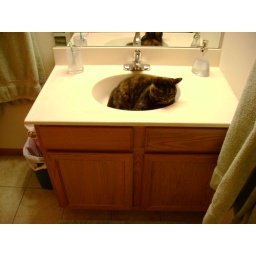
A cat in a sink